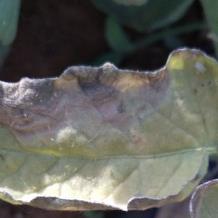
Crop: Tomato
Condition: alternaria-d